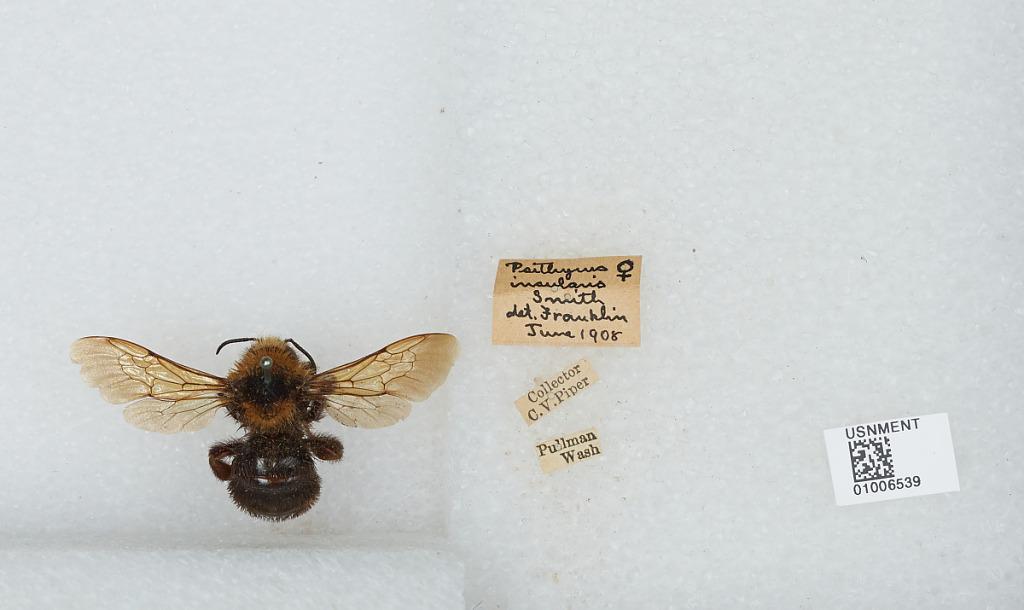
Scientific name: Bombus (Psithyrus) insularis (Smith)
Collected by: C. Piper
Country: United States
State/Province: Washington
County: Whitman
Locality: Pullman
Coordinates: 46.73, -117.17
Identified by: Franklin